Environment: real
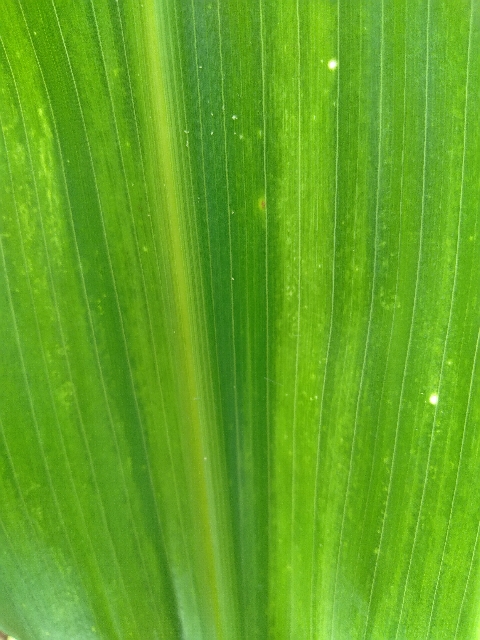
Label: lethal_necrosis